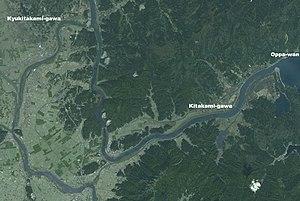
Vue aérienne du delta du fleuve Kitakami, à Ishinomaki (préfecture de Miyagi).
Le fleuve Kitakami est le quatrième plus long cours d'eau du Japon, et le plus long de la région de Tōhoku.